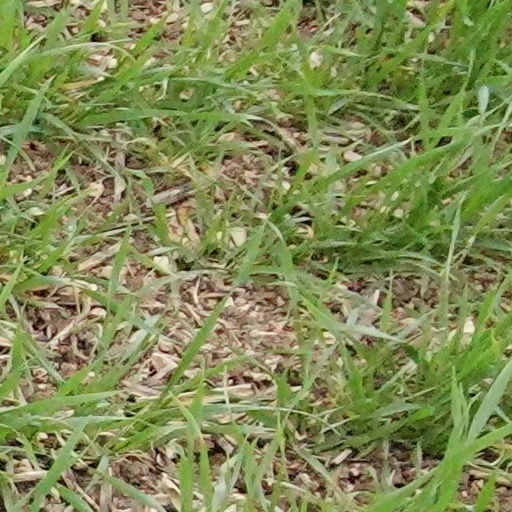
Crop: wheat